Septfontaines, Doubs

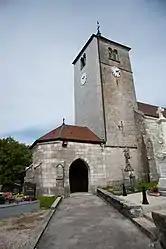
The church in Septfontaines

Septfontaines is a commune in the Doubs department in the Bourgogne-Franche-Comté region in eastern France.